Lucas Viatri

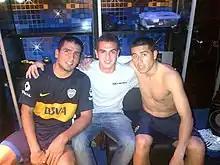
Viatri with Juan Román Riquelme in 2014

Lucas Ezequiel Viatri (born 29 March 1987) is an Argentine former footballer who played as a striker. He was capped three times for Argentina.